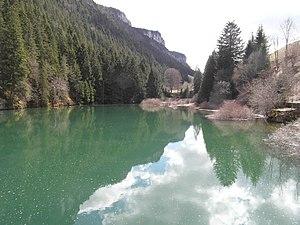
Plan d'eau d'Engins
Engins est une commune française située dans le département de l'Isère en région Auvergne-Rhône-Alpes, autrefois rattachée à l'ancienne province du Dauphiné.